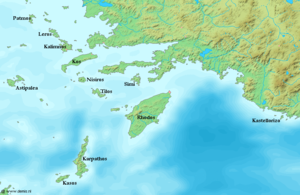
Georges II de Grèce, roi des Hellènes et prince de Danemark, est né le 19 juillet 1890 au palais de Tatoï, en Grèce et est décédé le 1ᵉʳ avril 1947 au palais royal d’Athènes. Il est roi des Hellènes de 1922 à 1923 puis de 1935 à 1941/1944 et enfin de 1946 à 1947.
Les douze principales îles ayant donné son nom au Dodécanèse sont :
Le Dodécanèse est un archipel de la mer Égée regroupant plus de 160 iles et ilots, pour la plupart inhabités. Son nom signifie « douze iles ». Il est parfois désigné comme les sporades méridionales.
L'opération Mandibles était un assaut amphibie britannique planifié sur les îles de Rhodes, Leros et les îles du Dodécanèse dans la mer Égée durant la Seconde Guerre mondiale.
L'opération Accolade est un assaut amphibie britannique planifié sur l'île de Rhodes et les îles du Dodécanèse dans la mer Égée, durant la Seconde Guerre mondiale.